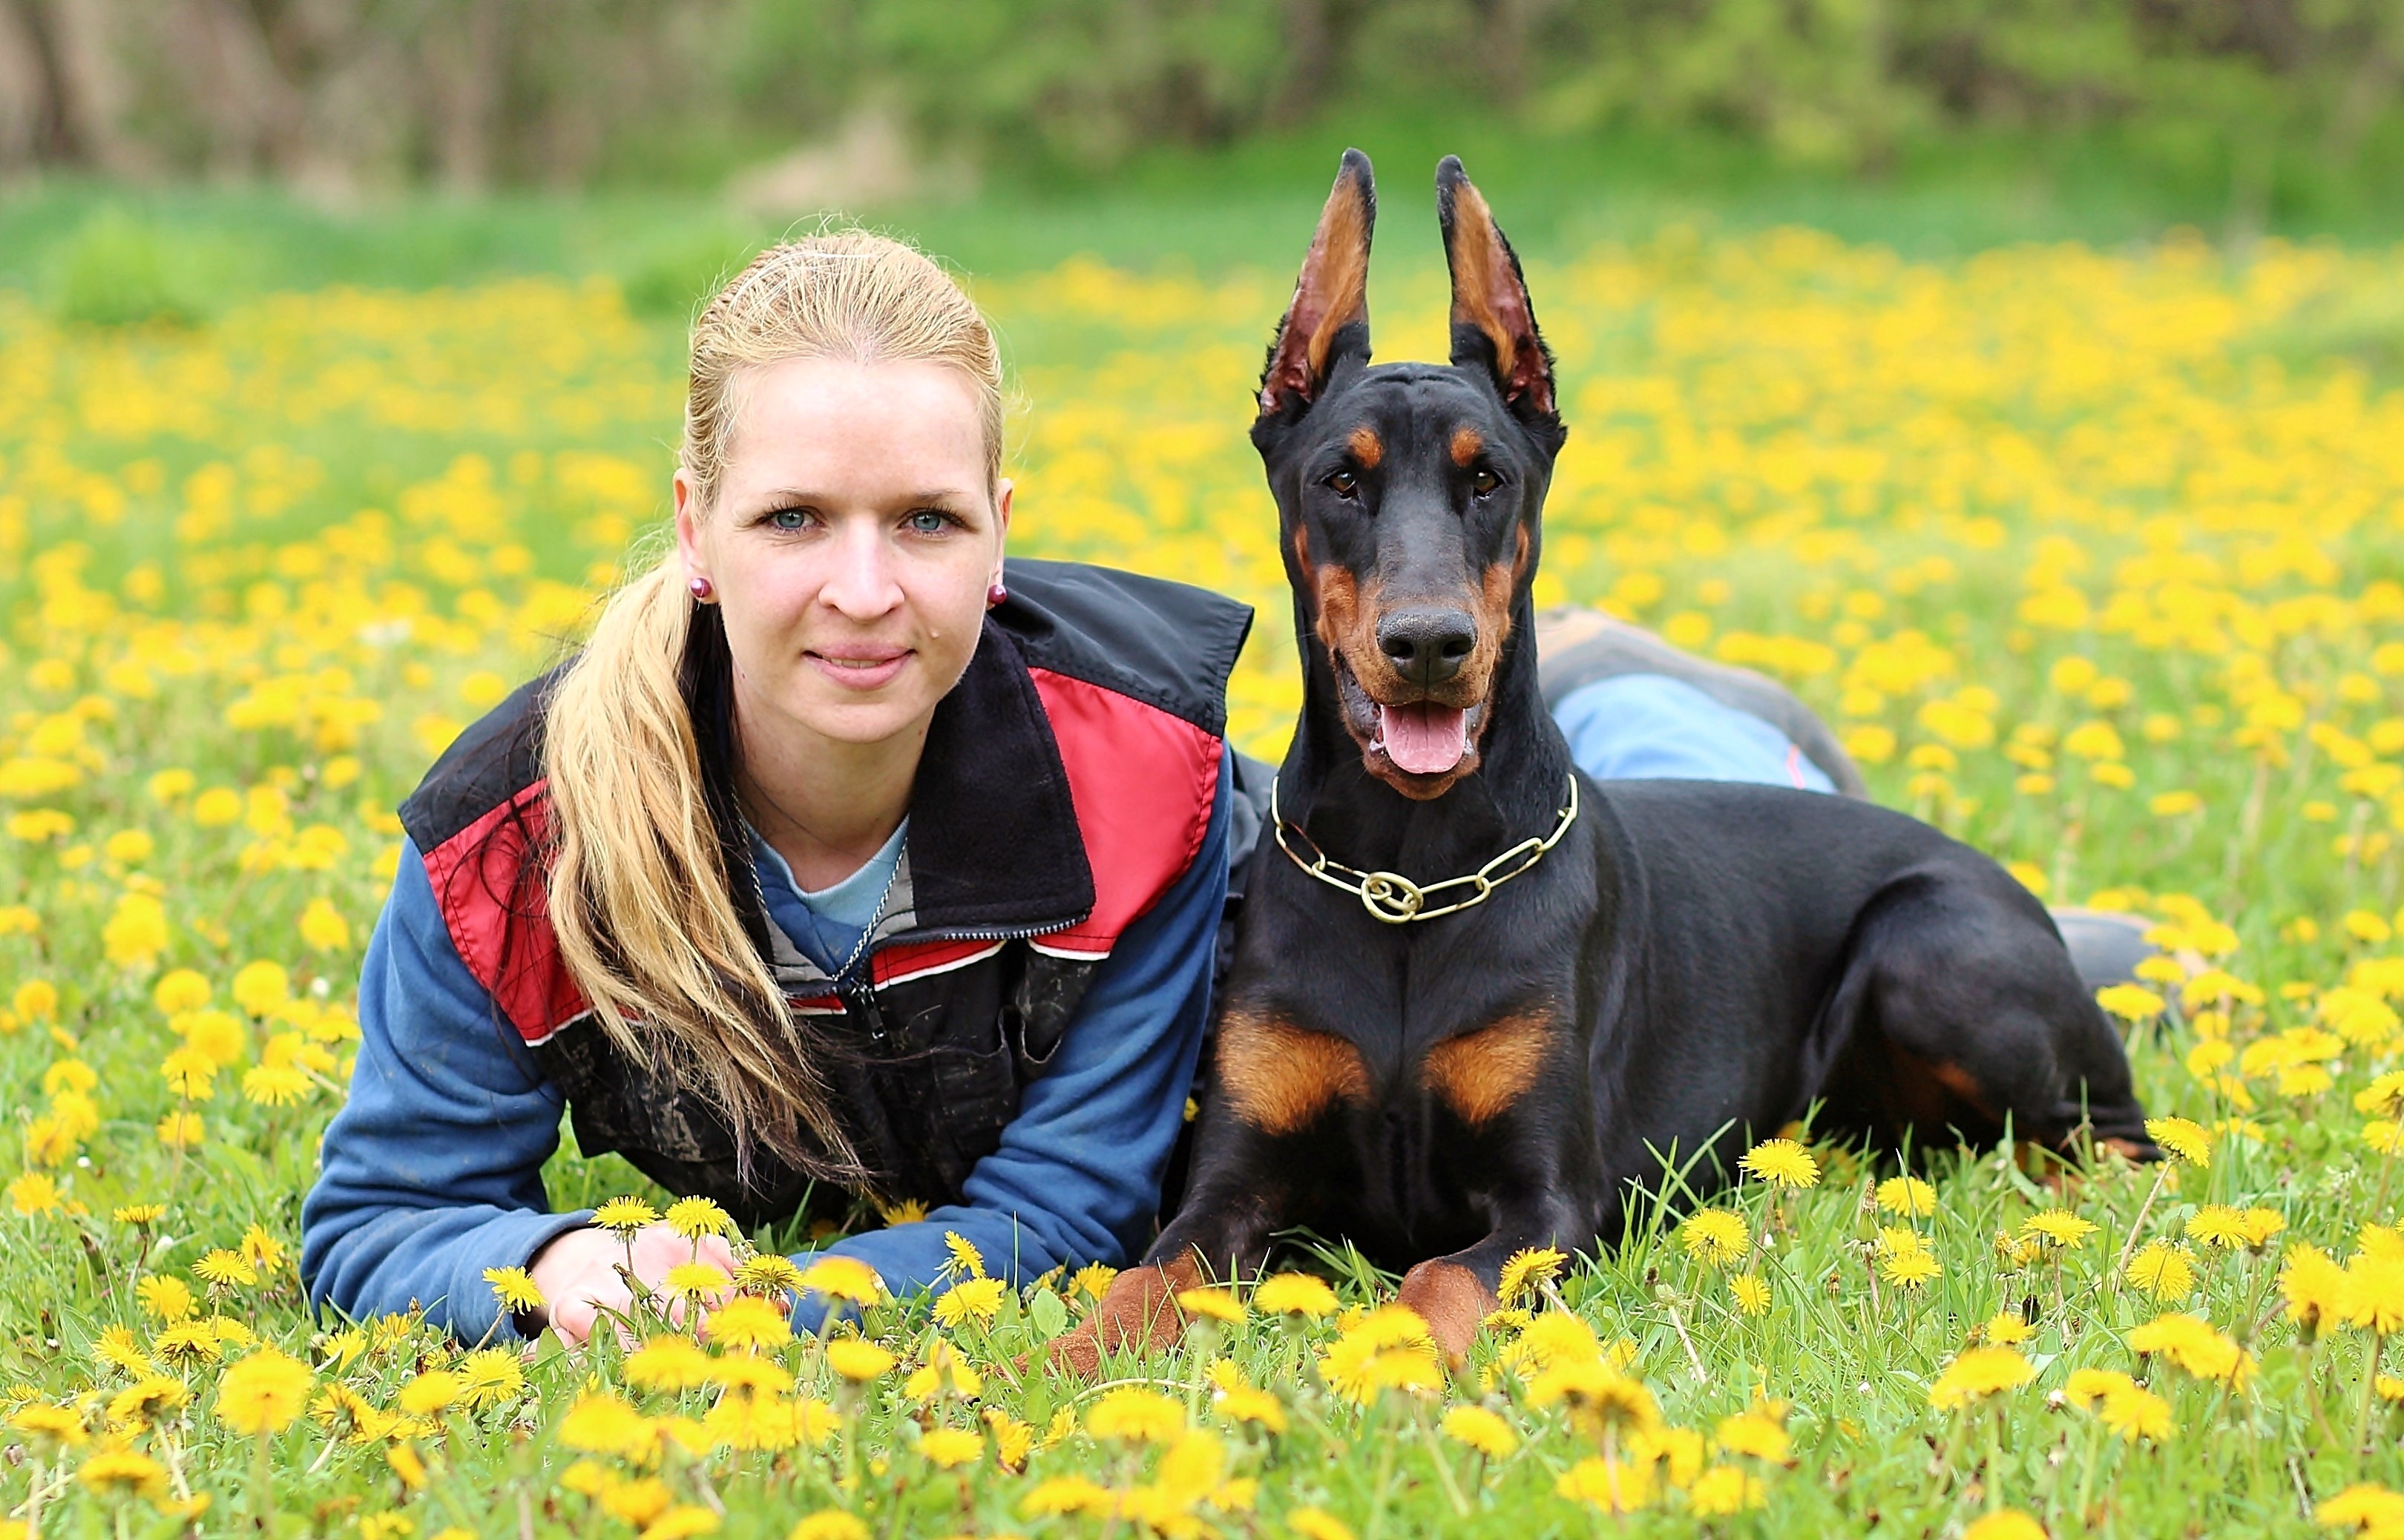
nature, woman, meadow, dog, love, mammal, friendship, friend, excursion, pets, dogs, doberman pinscher, dog like mammal, in conjunction with the